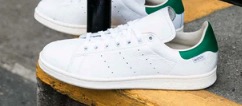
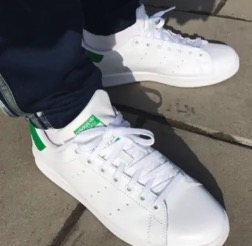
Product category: misc
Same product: yes